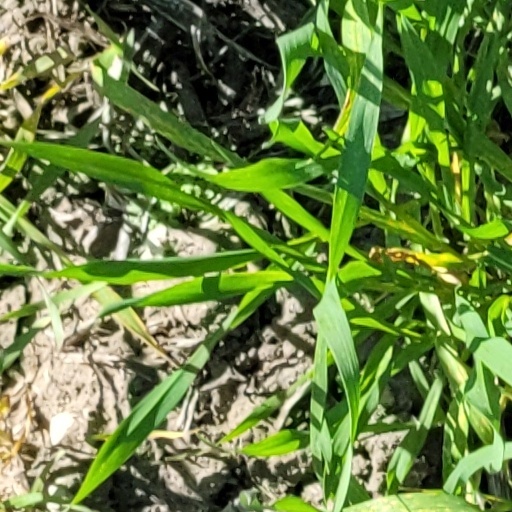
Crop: wheat